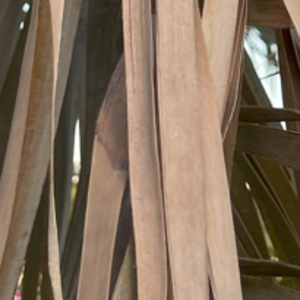
Label: Fusarium Wilt